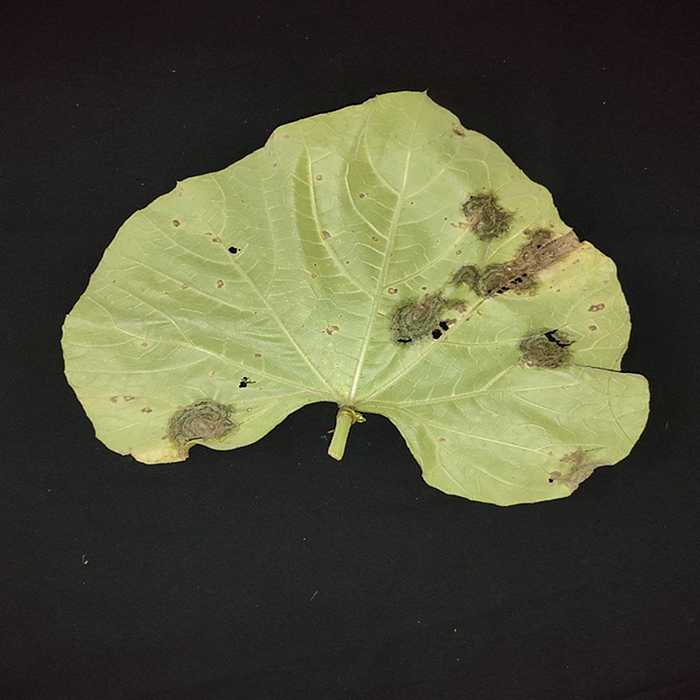
Plant: Bottle gourd
Label: Downey mildew